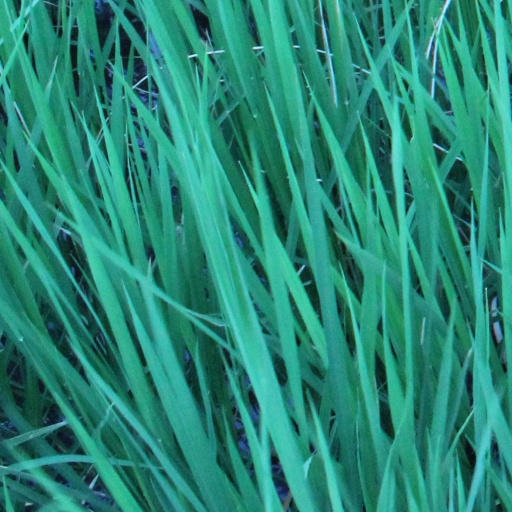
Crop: rice